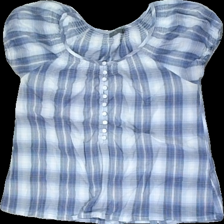
View: front
Type: Blouse
Category: Ladies
Brand: Not in the list
Brand text on label: frk
Colors: Blue, White
Material: 100% Cotton
Pattern: Checkered print
Cut: Regular, C-collar
Size: 38
Season: All
Stains: Minor
Price range: <50
Recommended usage: Recycle
Comment: sweat stained